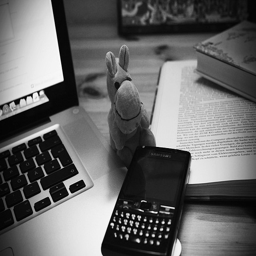
A stuffed animal sitting in front of  a cell phone.
A laptop, phone, books, and small stuffed animal on a desk.
A phone, computer, and books on a wooden table
Cute little stuffed animal amongst a laptop, cell phone, and books
a close up of a stuffed animal on a desk near electronics